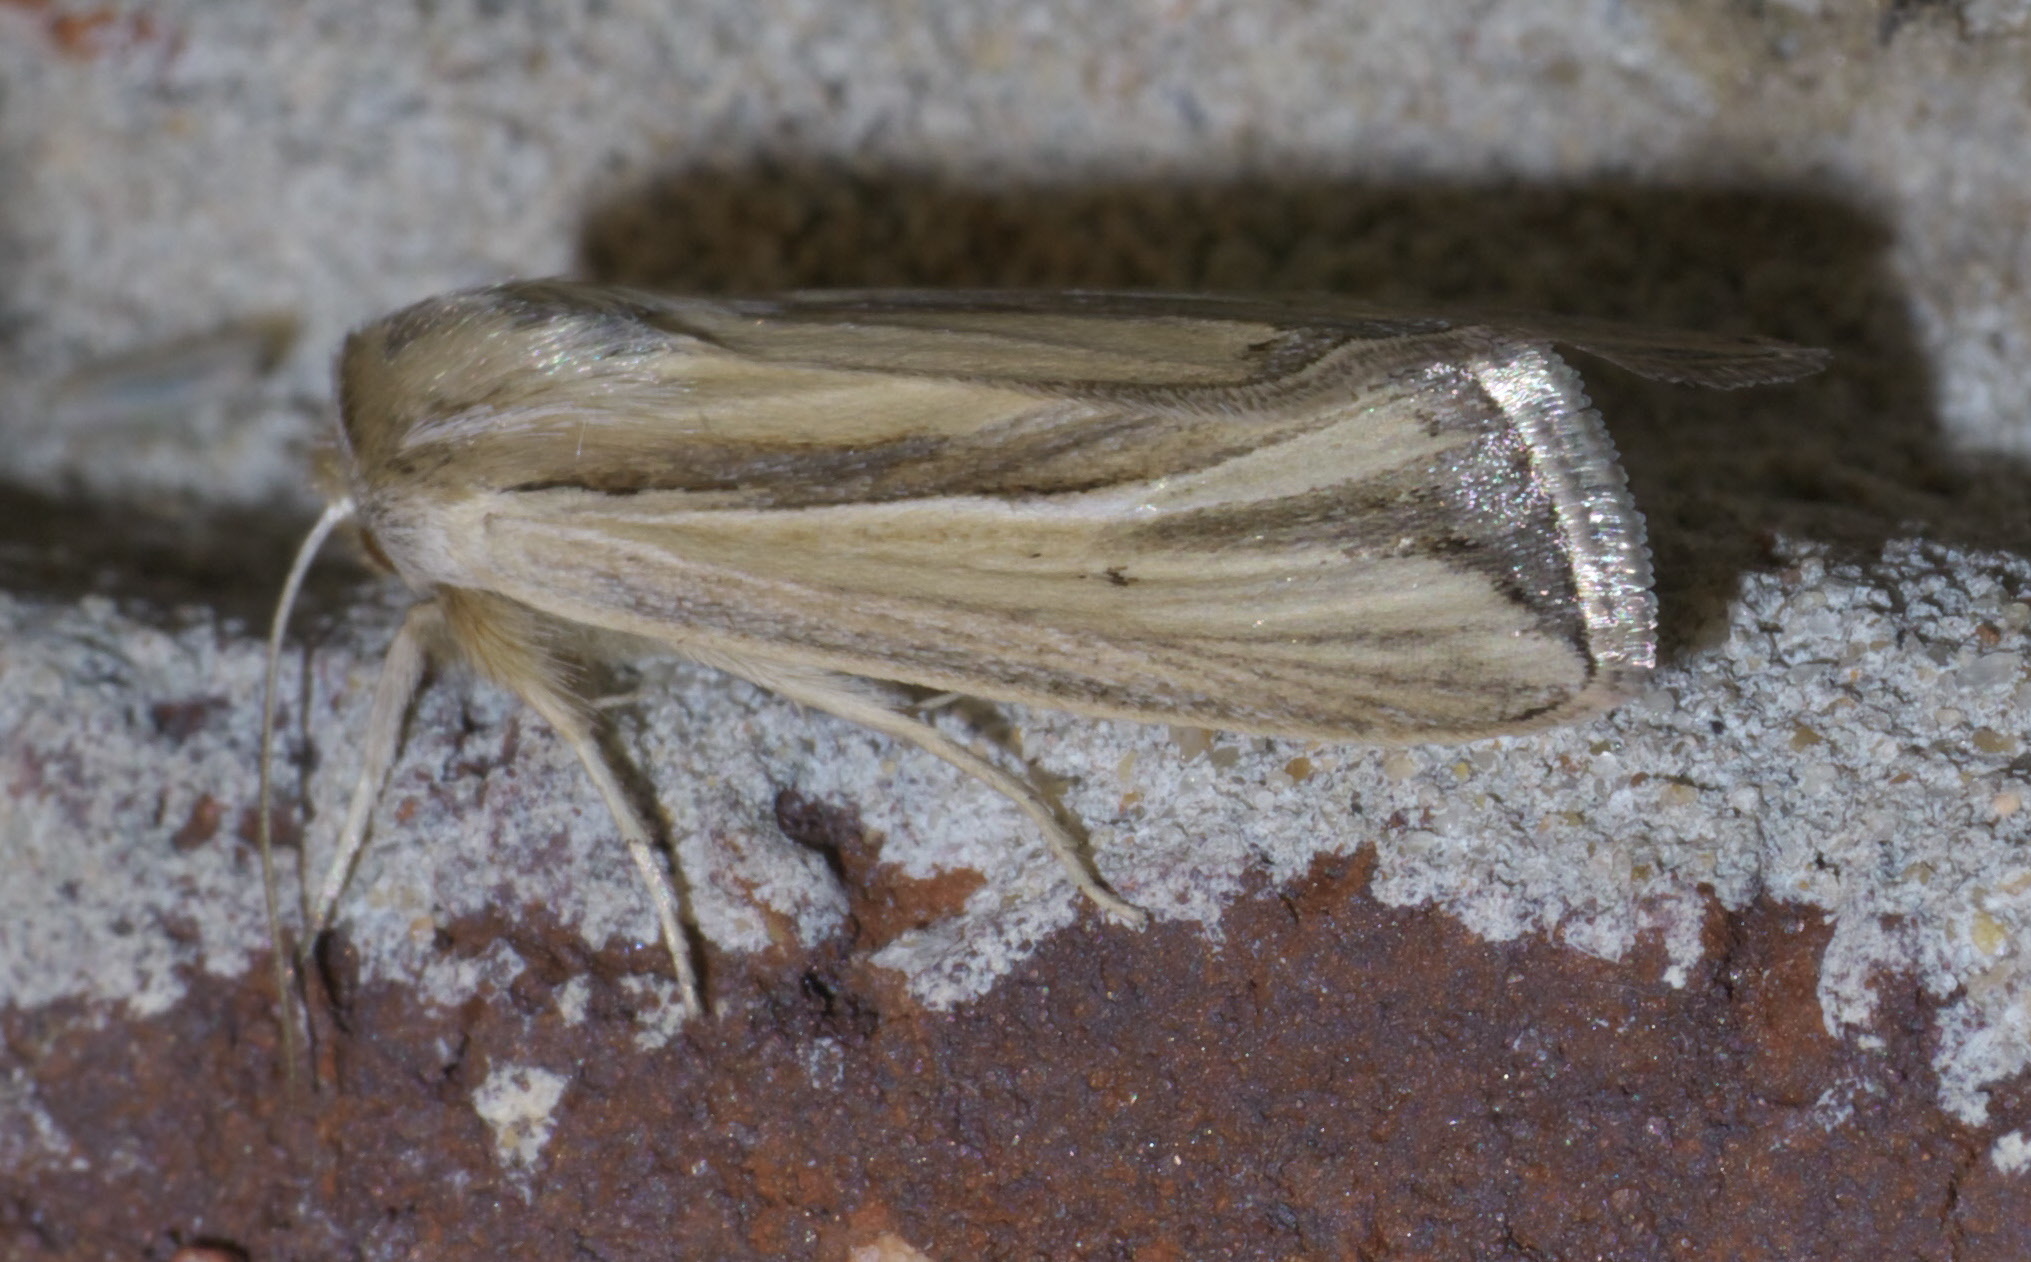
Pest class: wheathead_armyworm_Dargida_diffusa